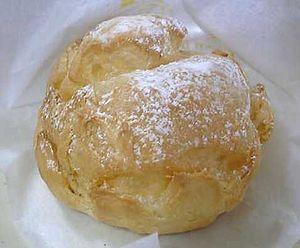
La profiterole, parfois orthographiée profiterolle est une pâtisserie sucrée, composée à l'origine d'un petit chou rempli de crème pâtissière, fleurette ou chantilly et recouvert très souvent d'une sauce au chocolat dans la préparation « profiteroles au chocolat ».